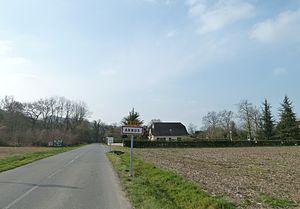
Entrée dans Arbus
Arbus est une commune française, située dans le département des Pyrénées-Atlantiques en région Nouvelle-Aquitaine.